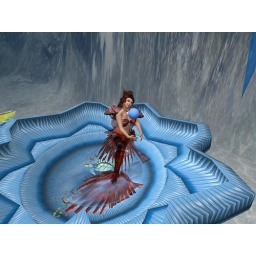
under water bed